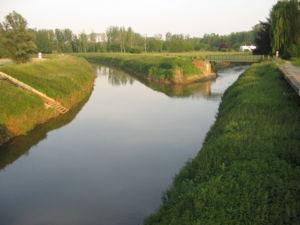
Le Démer est une rivière de Belgique et un affluent en rive droite de la Dyle, donc un sous-affluent de l'Escaut par le Rupel.